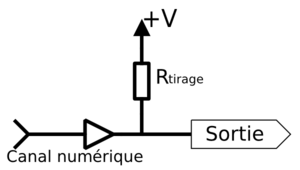
Une résistance de rappel, ou une résistance de tirage, est une résistance dans un circuit électronique, située entre la source d'alimentation et une ligne, et qui amène délibérément cette même ligne soit à l'état bas pour une résistance de rappel, soit à l'état haut pour une résistance de tirage. Il est important de préciser qu'il ne s'agit pas d'un type spécifique de résistance : Il s'agit d'une résistance commune. Sa place dans le circuit lui confère ce nom en raison de la fonction qu'elle remplit.